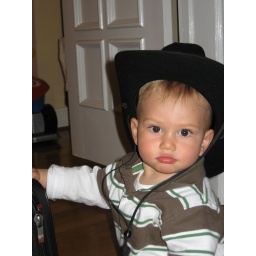
Looking sharp in his black cowboy hat (Thank you, Grand Aunt Dee and Cousin-once-removed Peter!) (March 08)